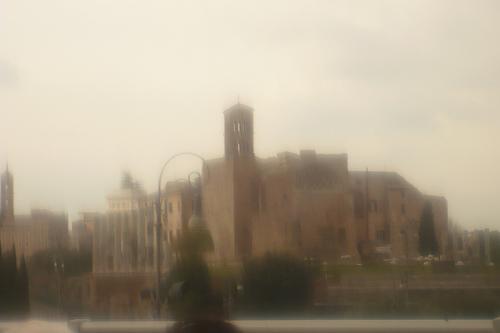
Weather: foggy or hazy